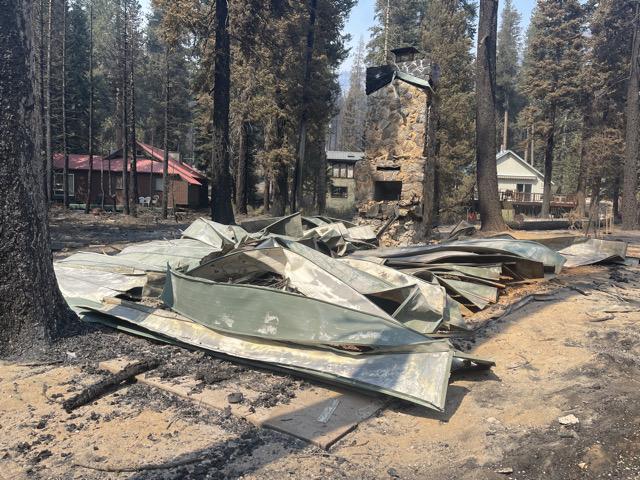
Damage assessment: destroyed